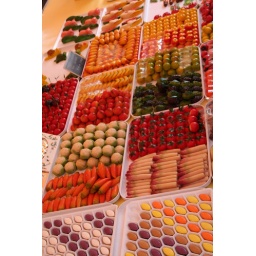
Marzipan sweets at the flower market in Nice, France